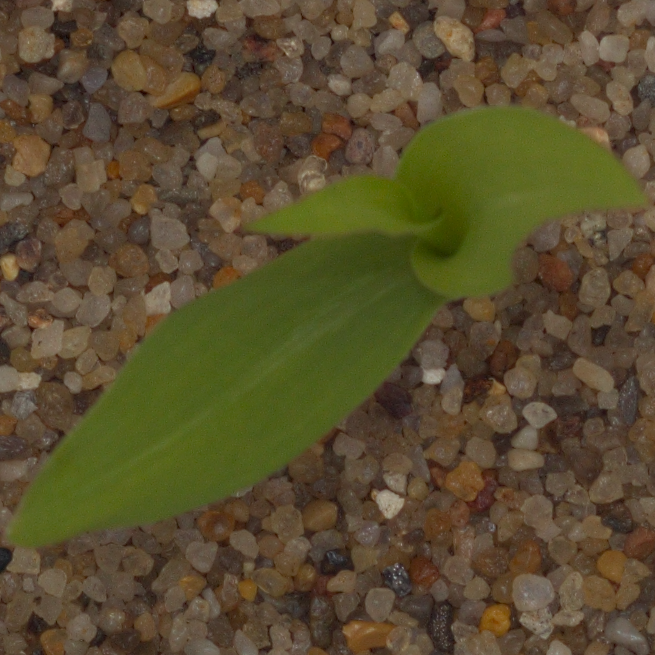
Label: maize